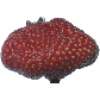
Label: strawberry_wedge